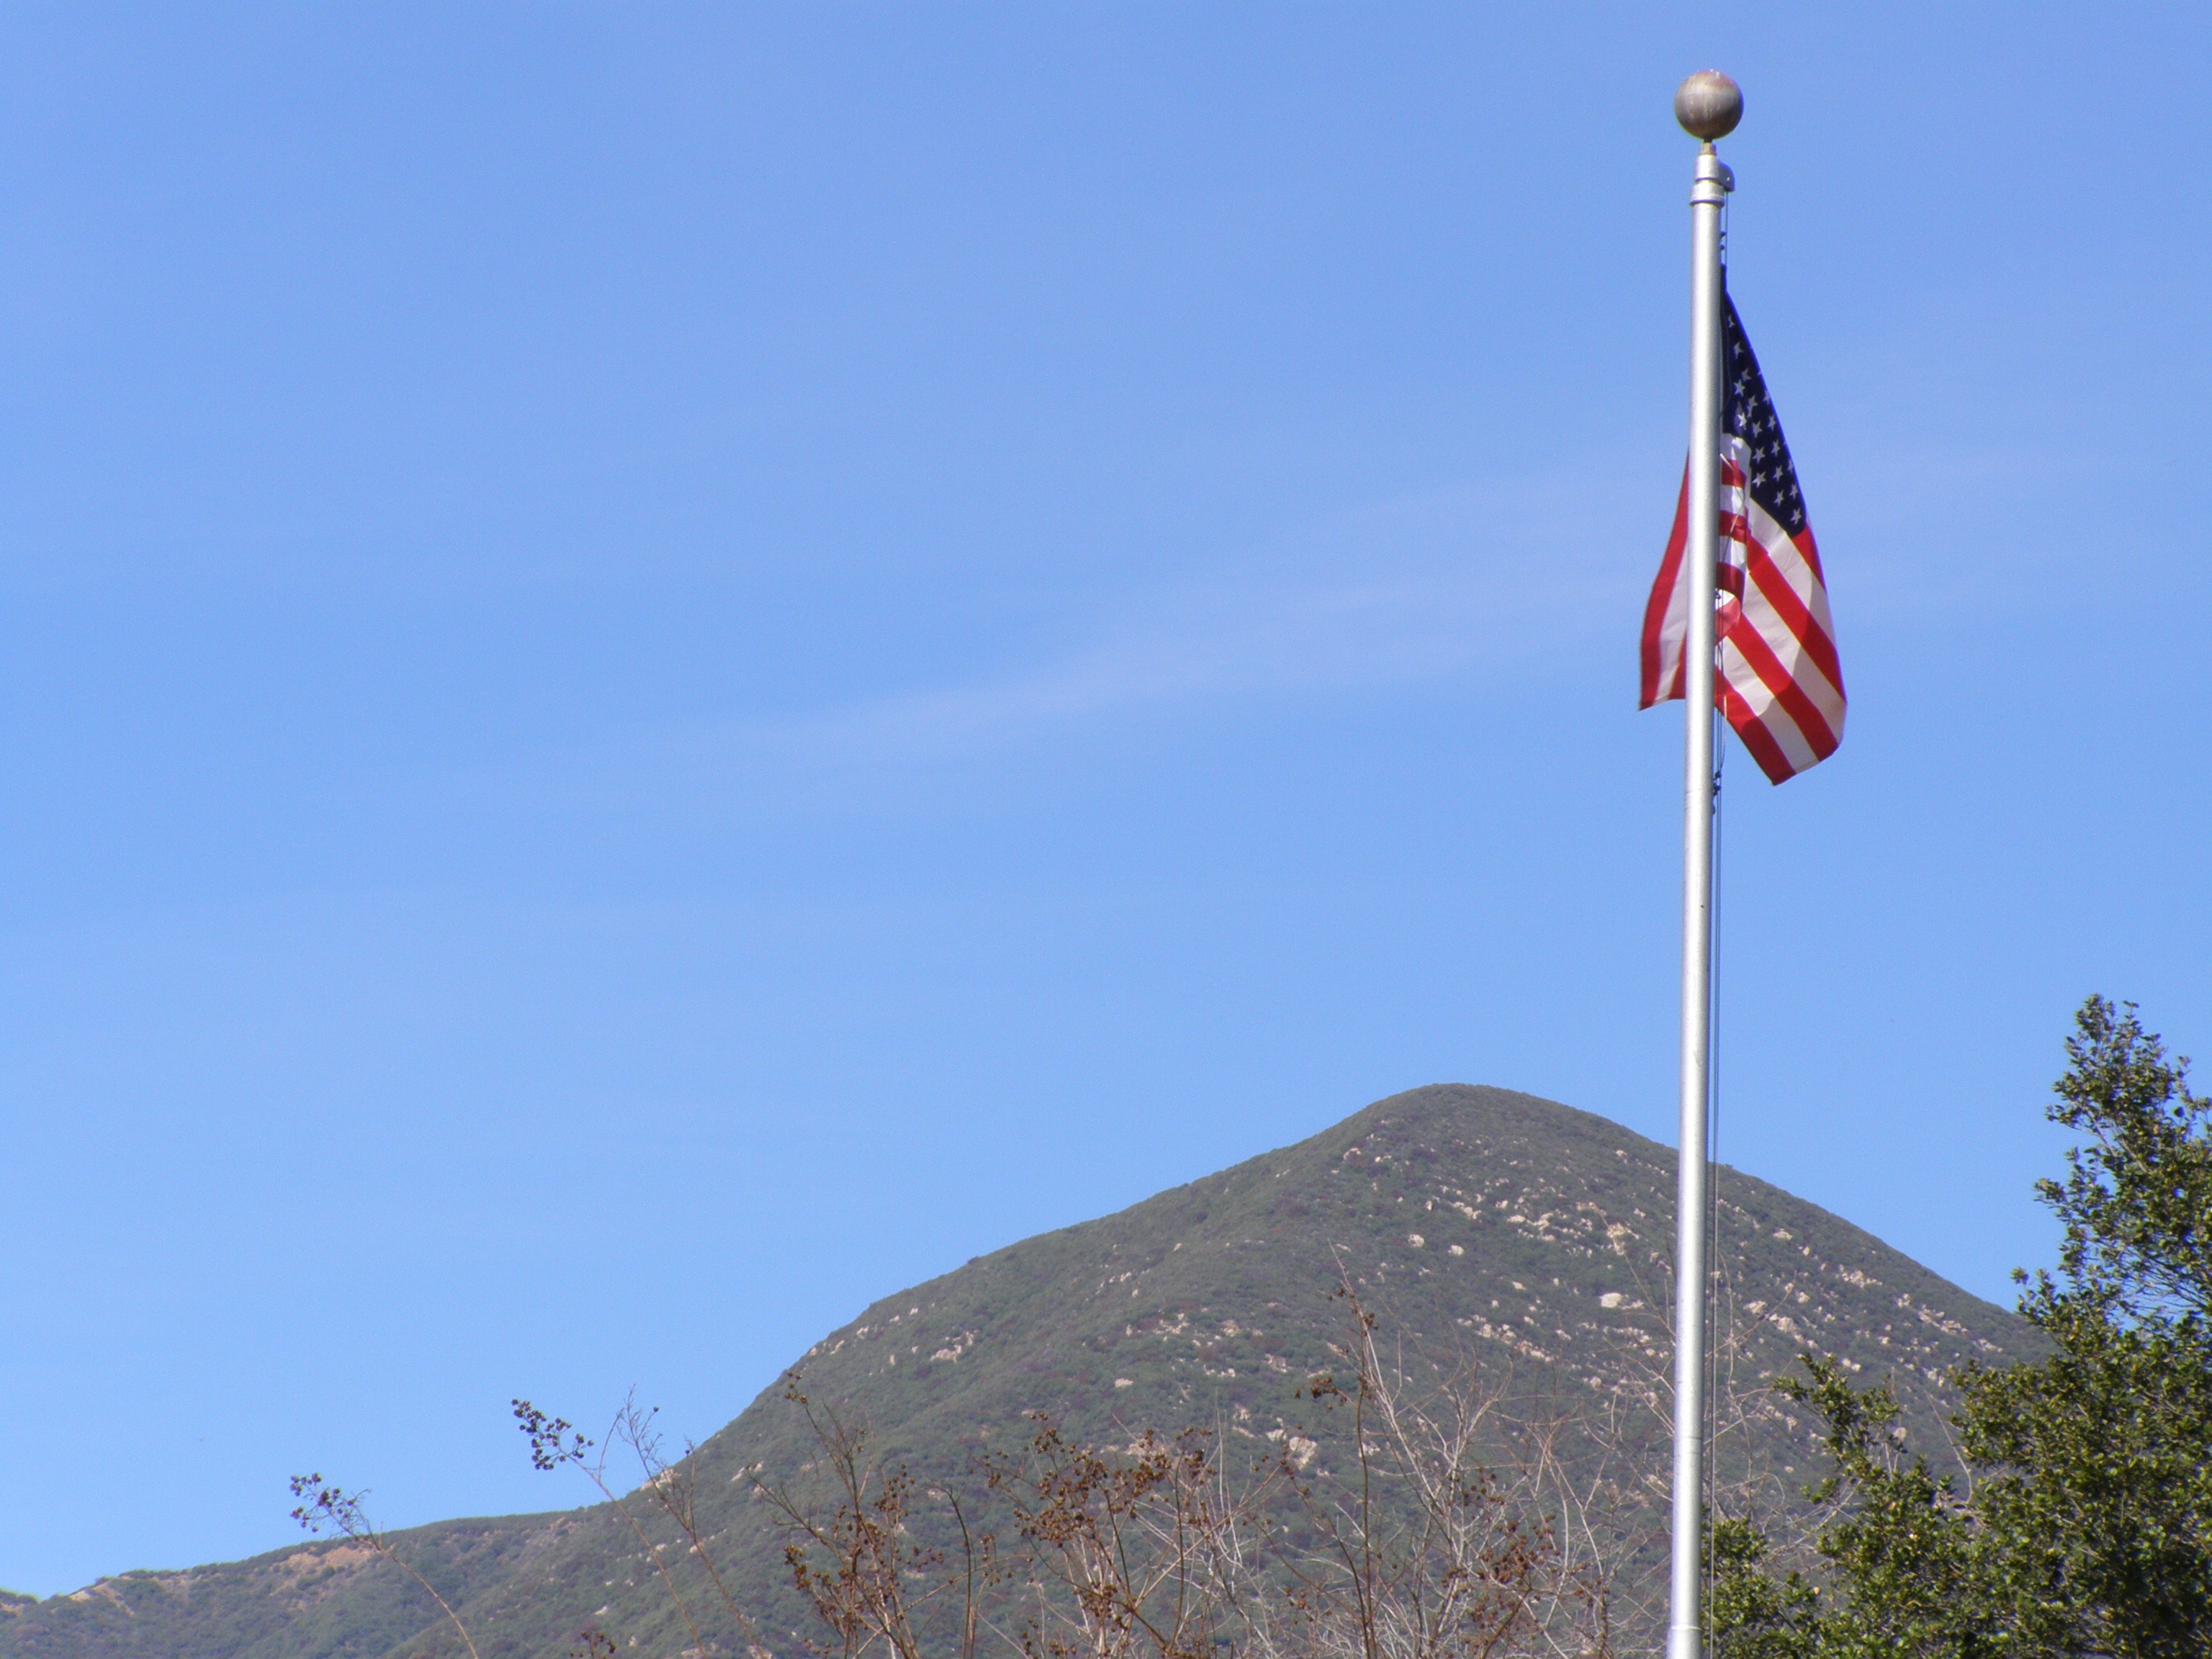
sky, white, wind, celebration, red, symbol, banner, flag, usa, america, holiday, blue, freedom, patriotism, national, memorial, july, patriot, stars, stripes, day, united, us, nation, 4th, independence, fourth, states, patriotic, pride